Fulton Chain of Lakes

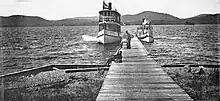
Fourth Lake, 1894

The lakes were expanded from to in 1798 when the Moose River was dammed at Old Forge. The present dam at Old Forge holds back of water. This reservoir is managed by the HR-BR Regulating District. In the late 1800s, the State Water Power Commissioner made an agreement with Fulton Chain cottage owners and recreational users to maintain the water level during the summer season, an agreement still in effect.